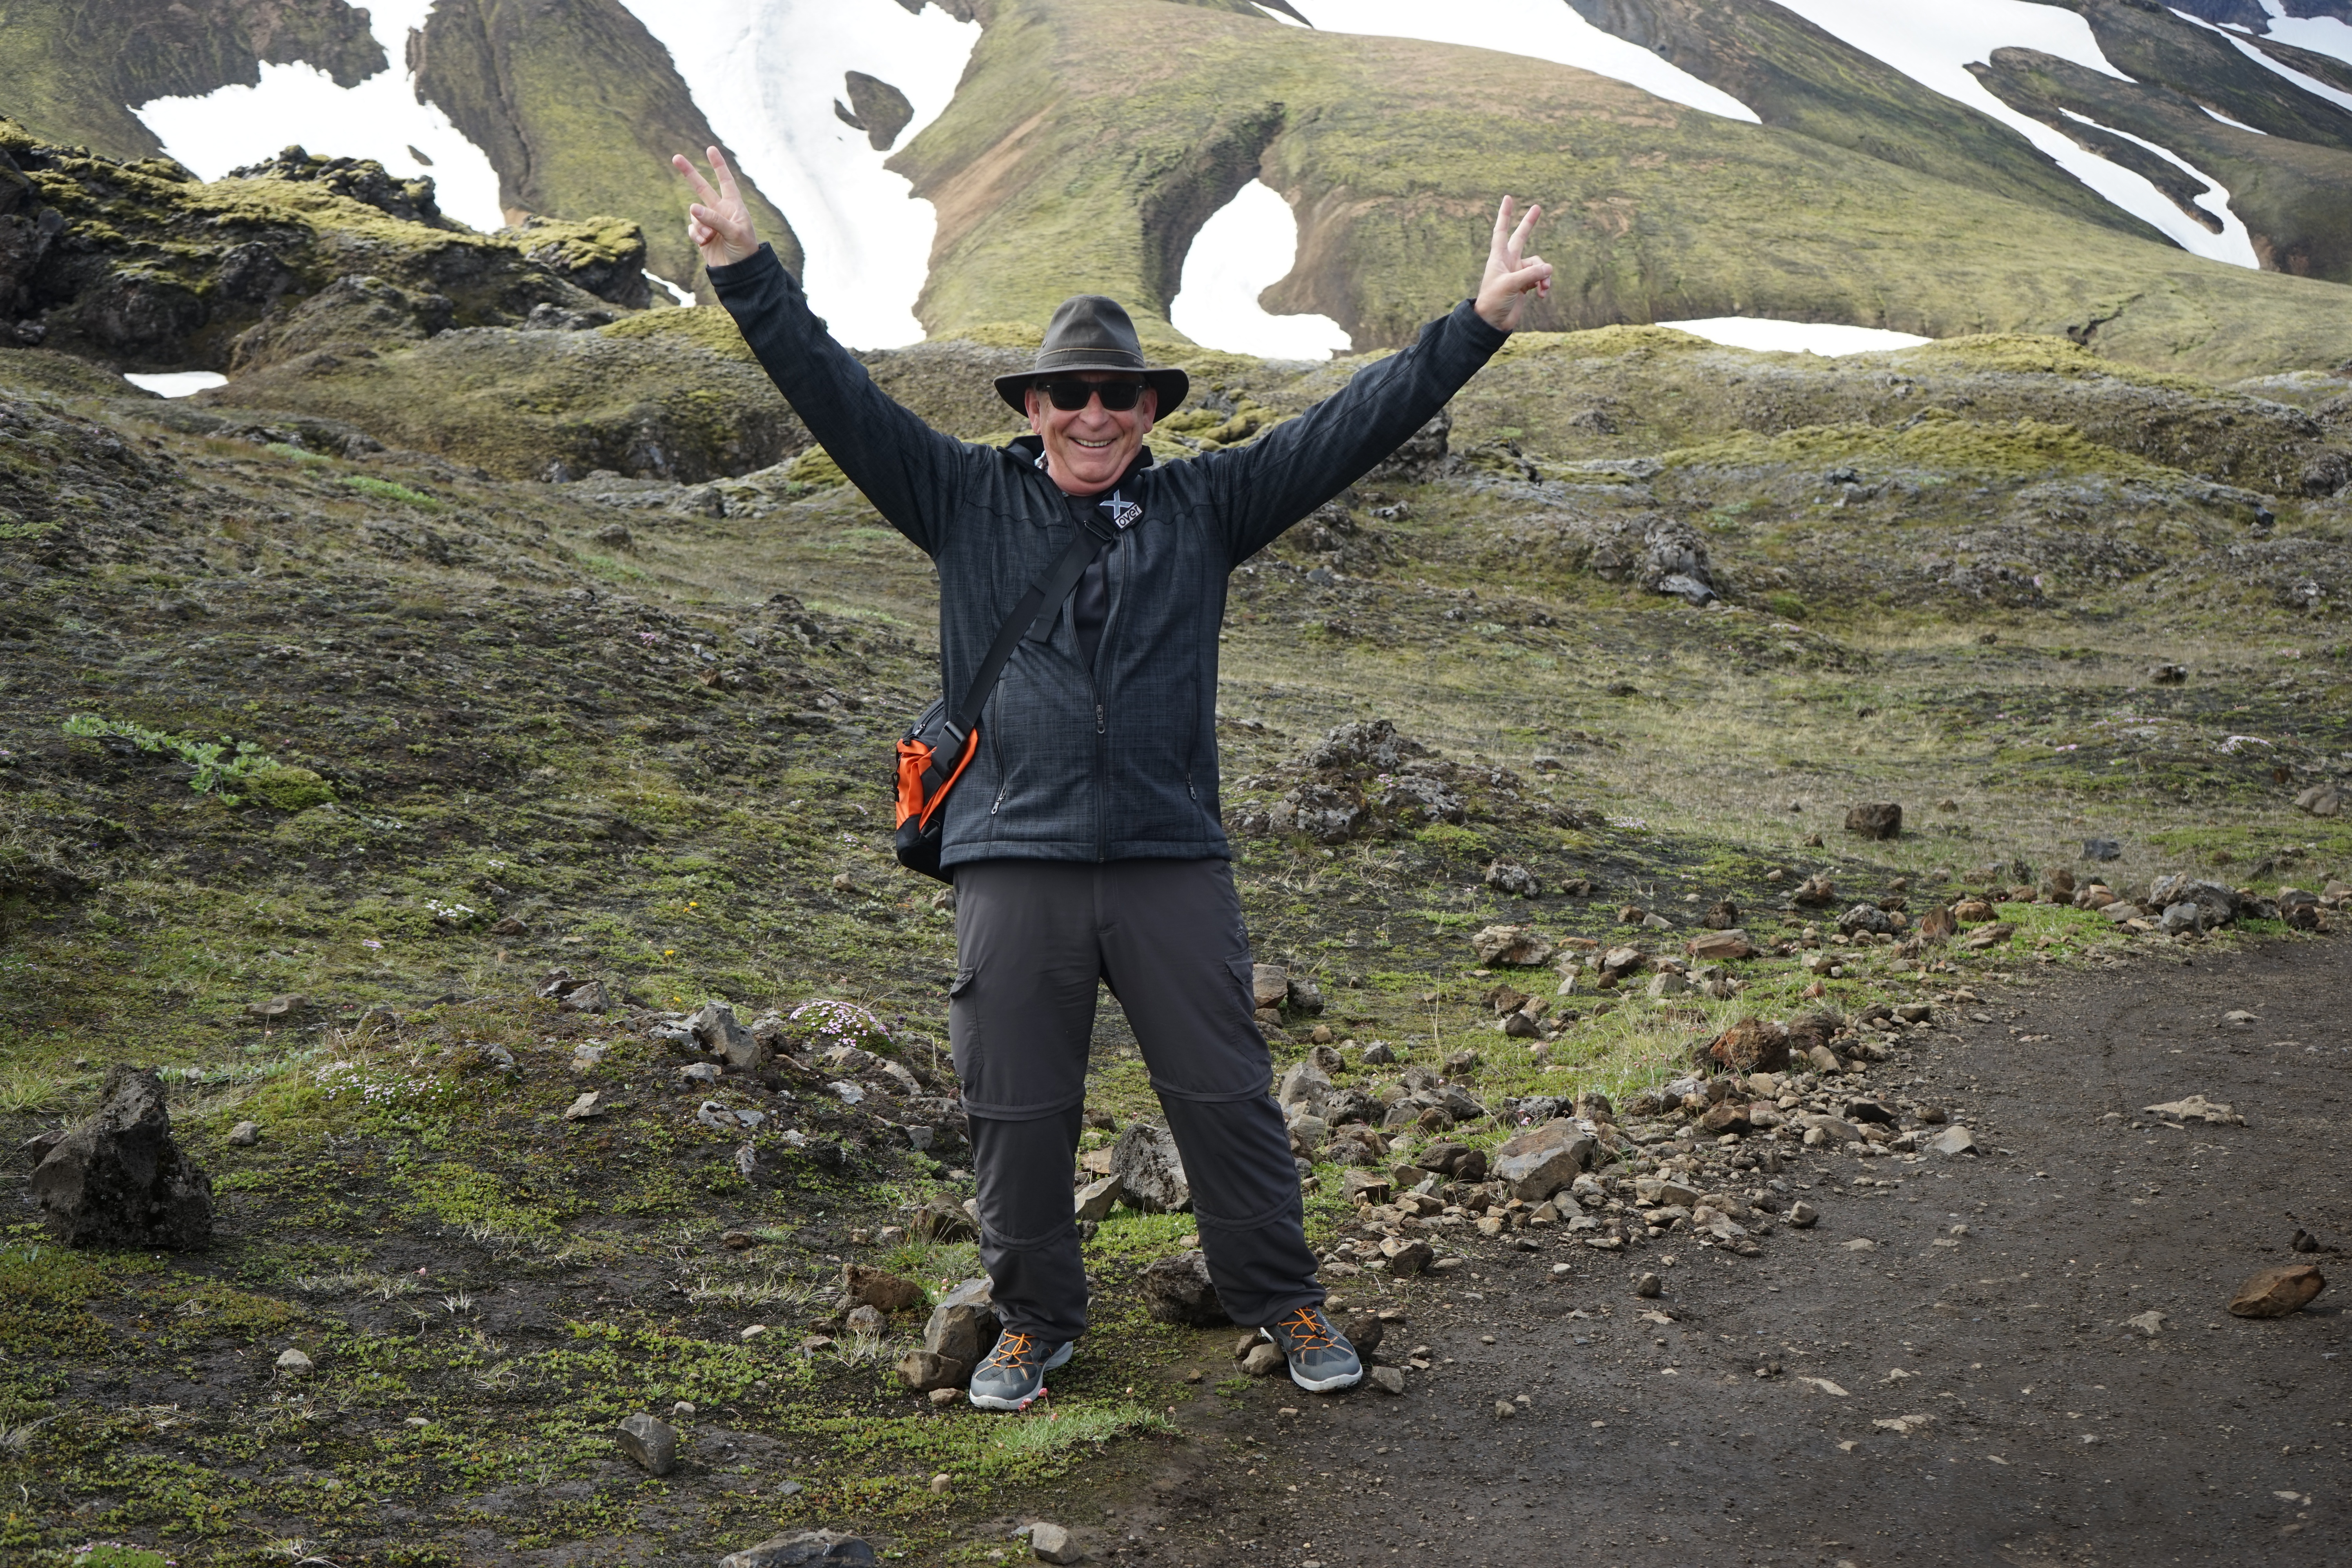
man, walking, mountain, adventure, mountain range, hat, extreme sport, ridge, laugh, fun, sports, mountains, joy